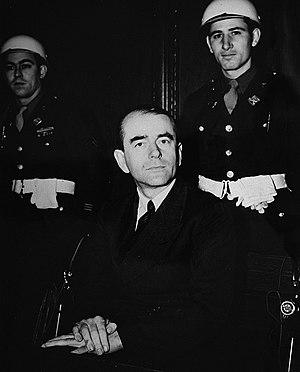
Au cœur du Troisième Reich est une autobiographie écrite par Albert Speer, principal architecte d'Adolf Hitler et ministre de l'armement du IIIᵉ Reich entre 1942 et 1945. L'ouvrage est considéré comme l'une des descriptions internes les plus détaillées du fonctionnement de l'appareil politique nazi, mais il a fait aussi l'objet de vives controverses en raison de l'absence de toute mention des atrocités nazies, dont Speer affirme n'avoir pas eu connaissance. Publié en Allemagne en 1969, l'ouvrage connut un très grand succès et fut traduit en quatorze langues.